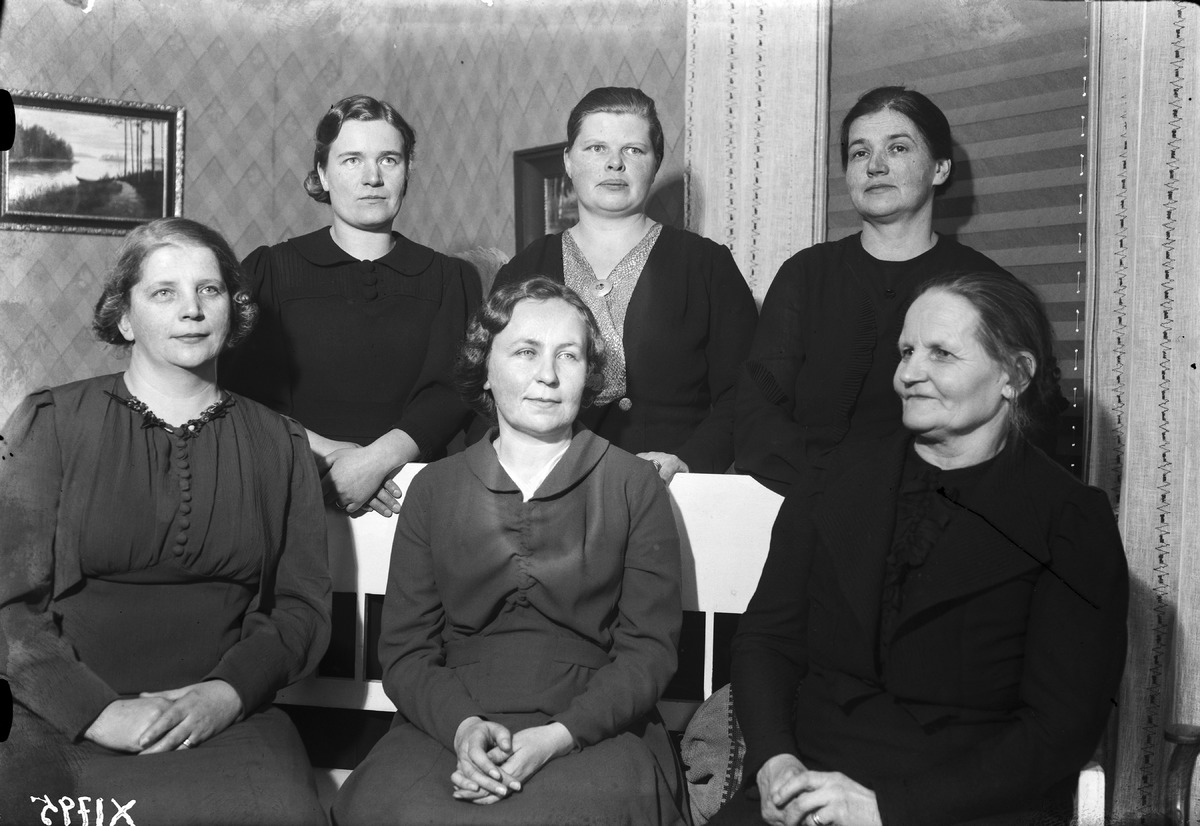
Vihannin rintamamiesyhdistyksen naisosasto
Vihanti's veterans' organisation's female contingent
sisällön kuvaus: Vihannin rintamamiesyhdistyksen naisosasto 20.2.1939. content description: Vihanti's veterans' organisation's female contingent on February 20, 1939
Vuosi: 1939
Paikka: Suomen entinen kunta/pitäjä, Vihanti, Suomi, Vihanti
Aiheet: rintamamiehet; vapaussota; rintamamiesyhdistykset; ryhmäkuva; kansalaissota; naiset